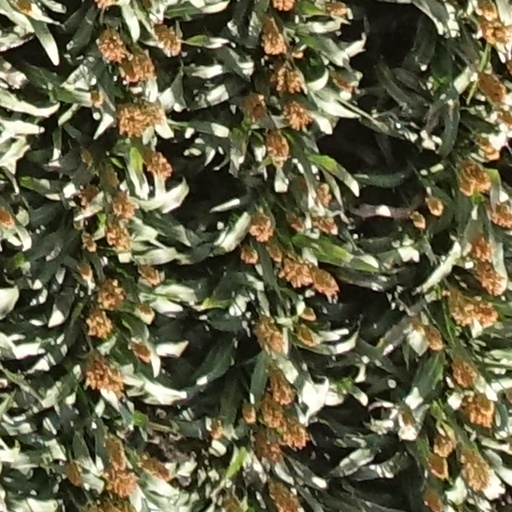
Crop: sorghum